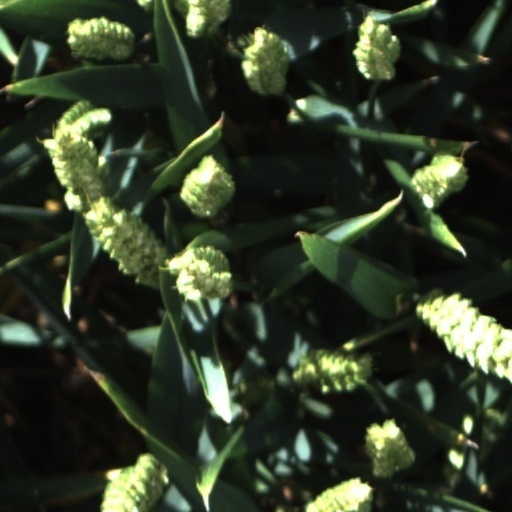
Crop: wheat